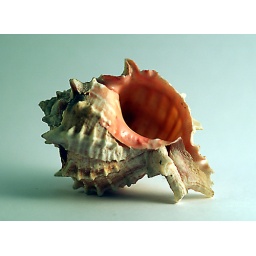
Playing around with a &amp;quot;light tent&amp;quot; made from a cardboard box and tracing paper, two reading lamps and my macro lens.